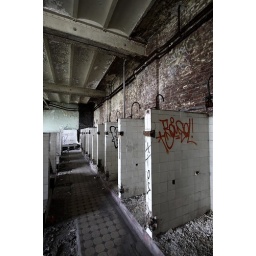
The older building house a bathouse, not bad by anyones standards